Index of underwater divers

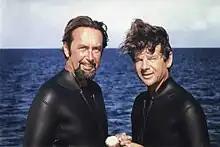
Scientific divers Hans Hass and Irenäus Eibl-Eibesfeldt

Underwater divers are people who take part in underwater diving activities – Underwater diving is practiced as part of an occupation, or for recreation, where the practitioner submerges below the surface of the water or other liquid for a period which may range between seconds to in the order of a day at a time, either exposed to the ambient pressure or isolated by a pressure resistant suit, to interact with the underwater environment for pleasure, competitive sport, or as a means to reach a work site for profit or in the pursuit of knowledge, and may use no equipment at all, or a wide range of equipment which may include breathing apparatus, environmental protective clothing, aids to vision, communication, propulsion, maneuverability, buoyancy and safety equipment, and tools for the task at hand.